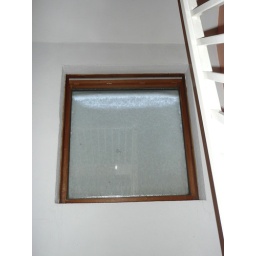
It's a bit dark in the lounge this morning! Our Velux windows are almost completely covered in snow...